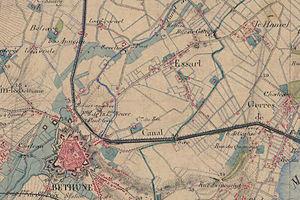
Essars sur carte d'Etat-major (publiée vers 1866 d'après des levés de 1832)
Essars est une commune française située dans le département du Pas-de-Calais en région Hauts-de-France, près de Béthune.